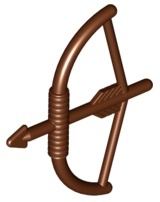
Bow & Arrow - Official LEGO® Part
Brand: LEGO Parts
Brand new Official LEGO ® part
Category: Toys & Games > Toys > Building Toys